Hurricane Leslie (2018)

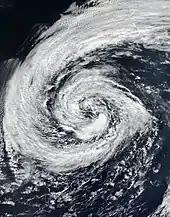
Satellite image of Leslie over the open Northern Atlantic on 27 September, as a weakening hurricane-force extratropical cyclone.

Located within a region of cool sea surface temperatures and strong northwesterly wind shear, the tropical storm intensified little during the next couple of days. Banding features began to increase on 1 October, as the wind shear subsided. Leslie continued a west-southwestward to southwestward motion over the next day or so, while located in weak steering currents and positioned between high-pressure systems that were located to the west and northeast. As Leslie began to strengthen more quickly on 2 October, convection increased both in intensity and organization. Microwave imagery displayed that Leslie had developed an eye at its low levels. The storm intensified into a hurricane around 06:00 UTC on 3 October. Meanwhile, Leslie became stationary, with its southerly movement ending. Leslie reached its initial peak at 18:00 UTC as a Category 1 hurricane, with 1-minute maximum sustained winds of . At the time, the storm had a large, irregular eye, with sporadic dry air entrainment. The storm began to track northward between a shortwave trough, which was located to the northeast, and a mid-level ridge, which was located to Leslie's southeast.